Stevens Point Area Public School District

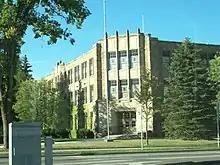
P.J. Jacobs Junior High School

In late August of 2024 there was a break in at the Boston School Forest (BSF) in Plover, Wisconsin. The BSF is an environmental education site owned and operated by the Stevens Point Area School District. Students attend field trips to the BSF every year up to 10th grade to receive education relating to the natural world. No individual or group of individuals have been charged in the break in to date. According to Portage County Sheriff, Mike Lucas, the damages to the property by the burglars were approximately valued at $4,000. The damages included the theft of archery bows and arrows, damage to living trees, building break-ins, sliced screens, and broken materials.